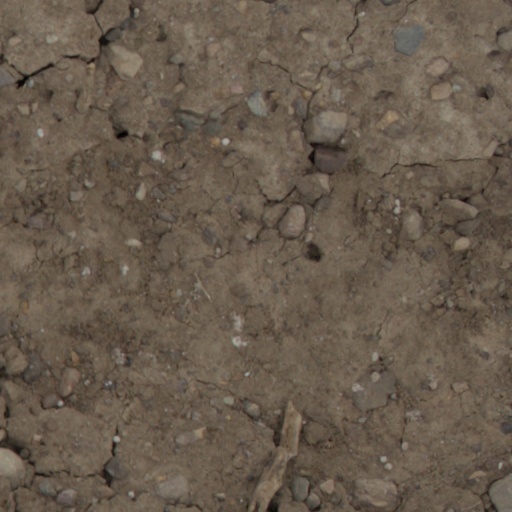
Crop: wheat